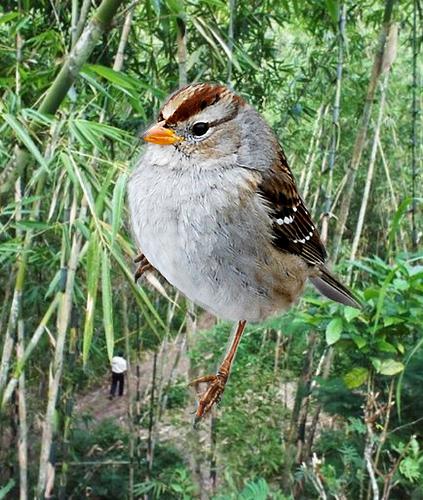
Bird species: White_crowned_Sparrow
Bird type: landbird
Background: land